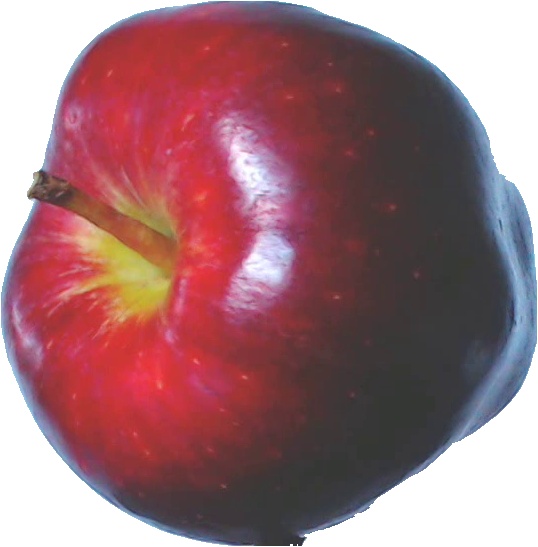
Label: apple_red_delicios_1